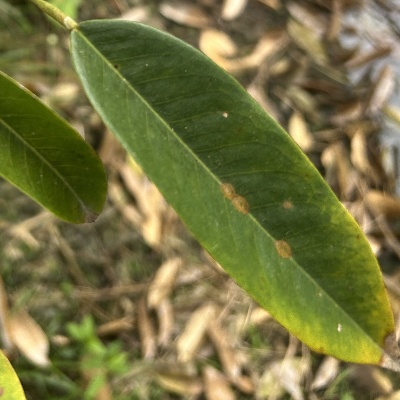
Label: Leaf_Algal